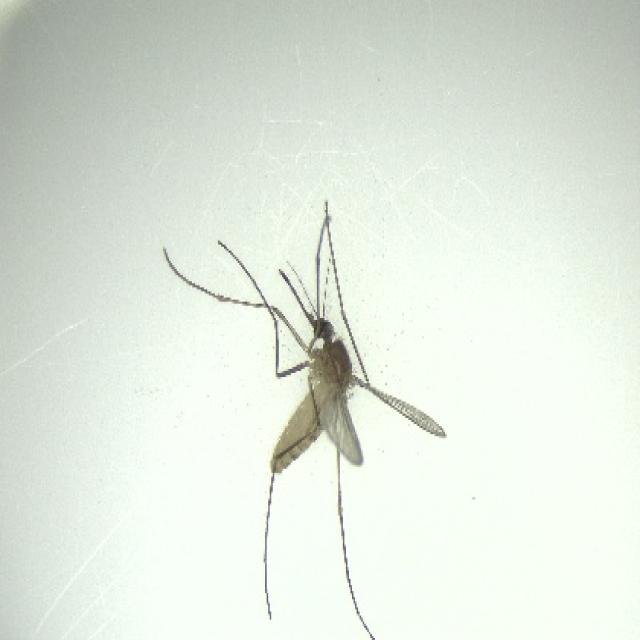
Species: culex_pipiens